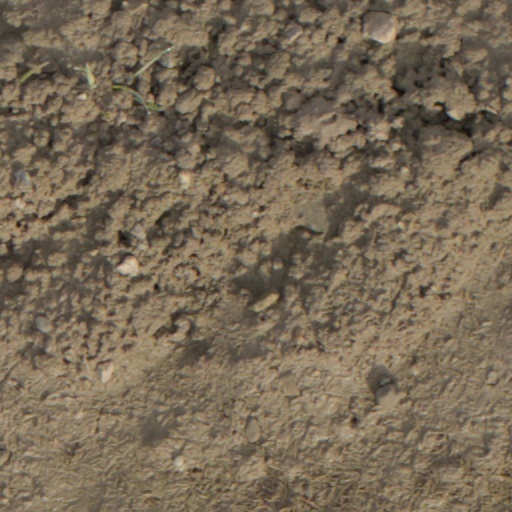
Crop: wheat